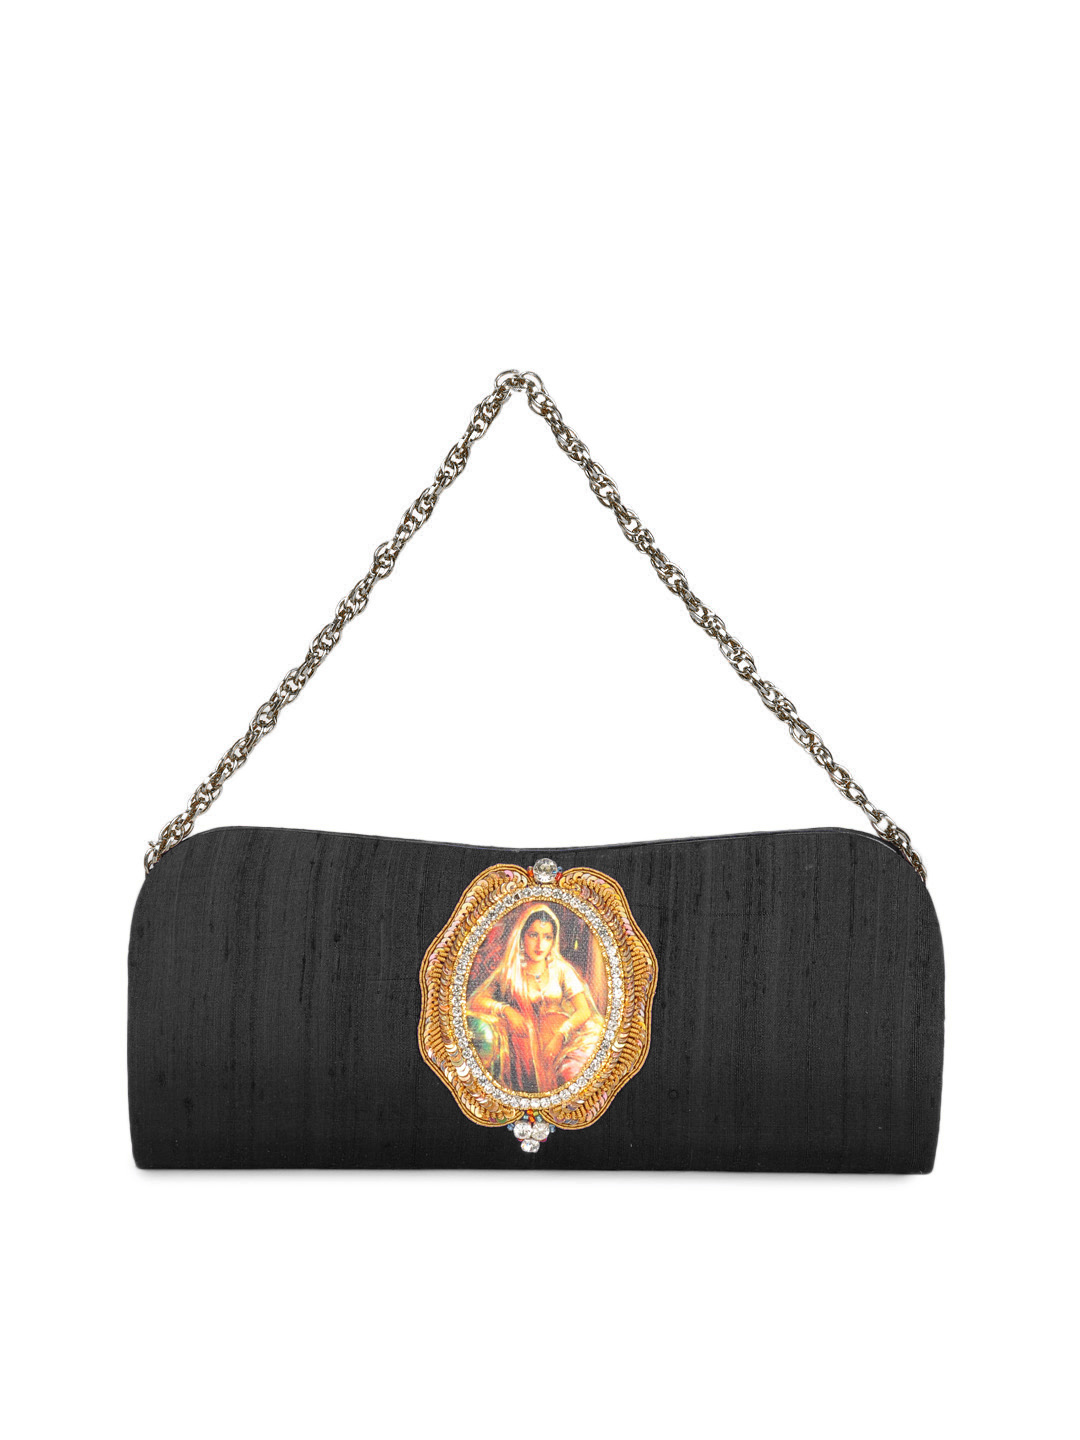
Rocia Women Black Clutch
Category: Accessories / Bags / Clutches
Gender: Women
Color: Black
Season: Summer 2012
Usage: Casual